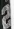
Number: 2